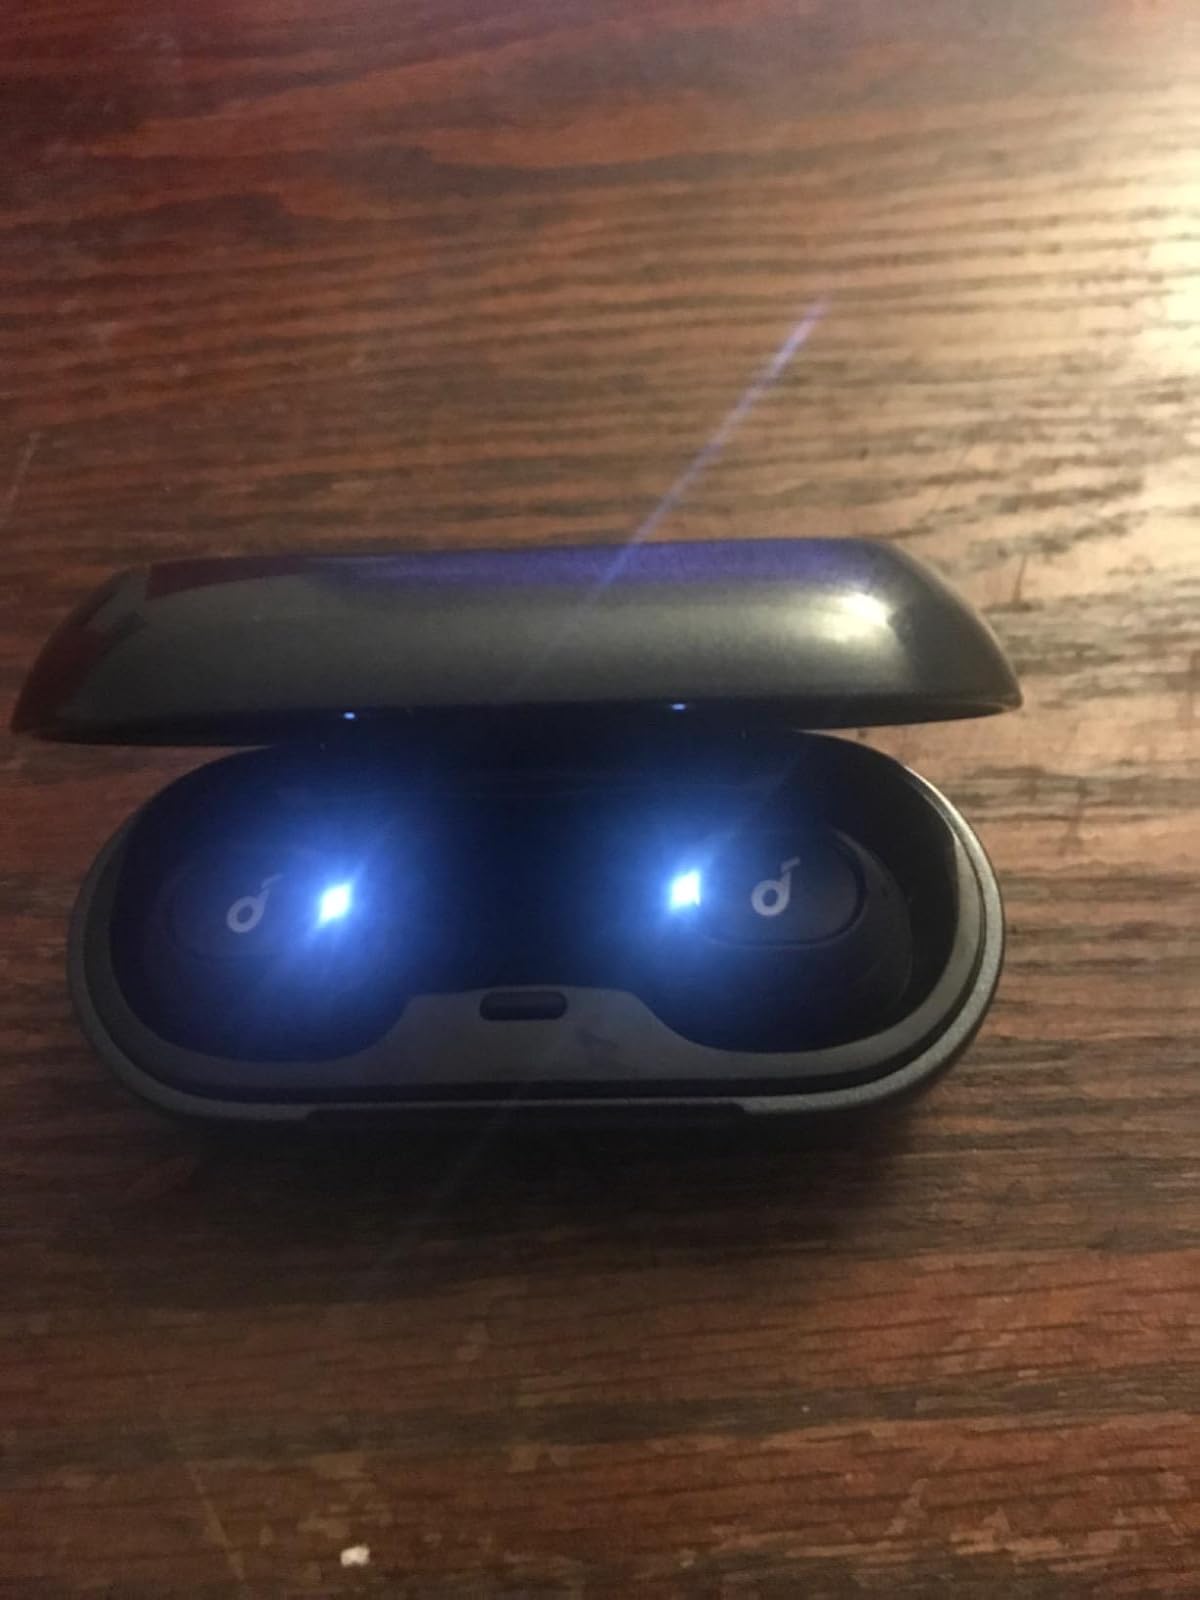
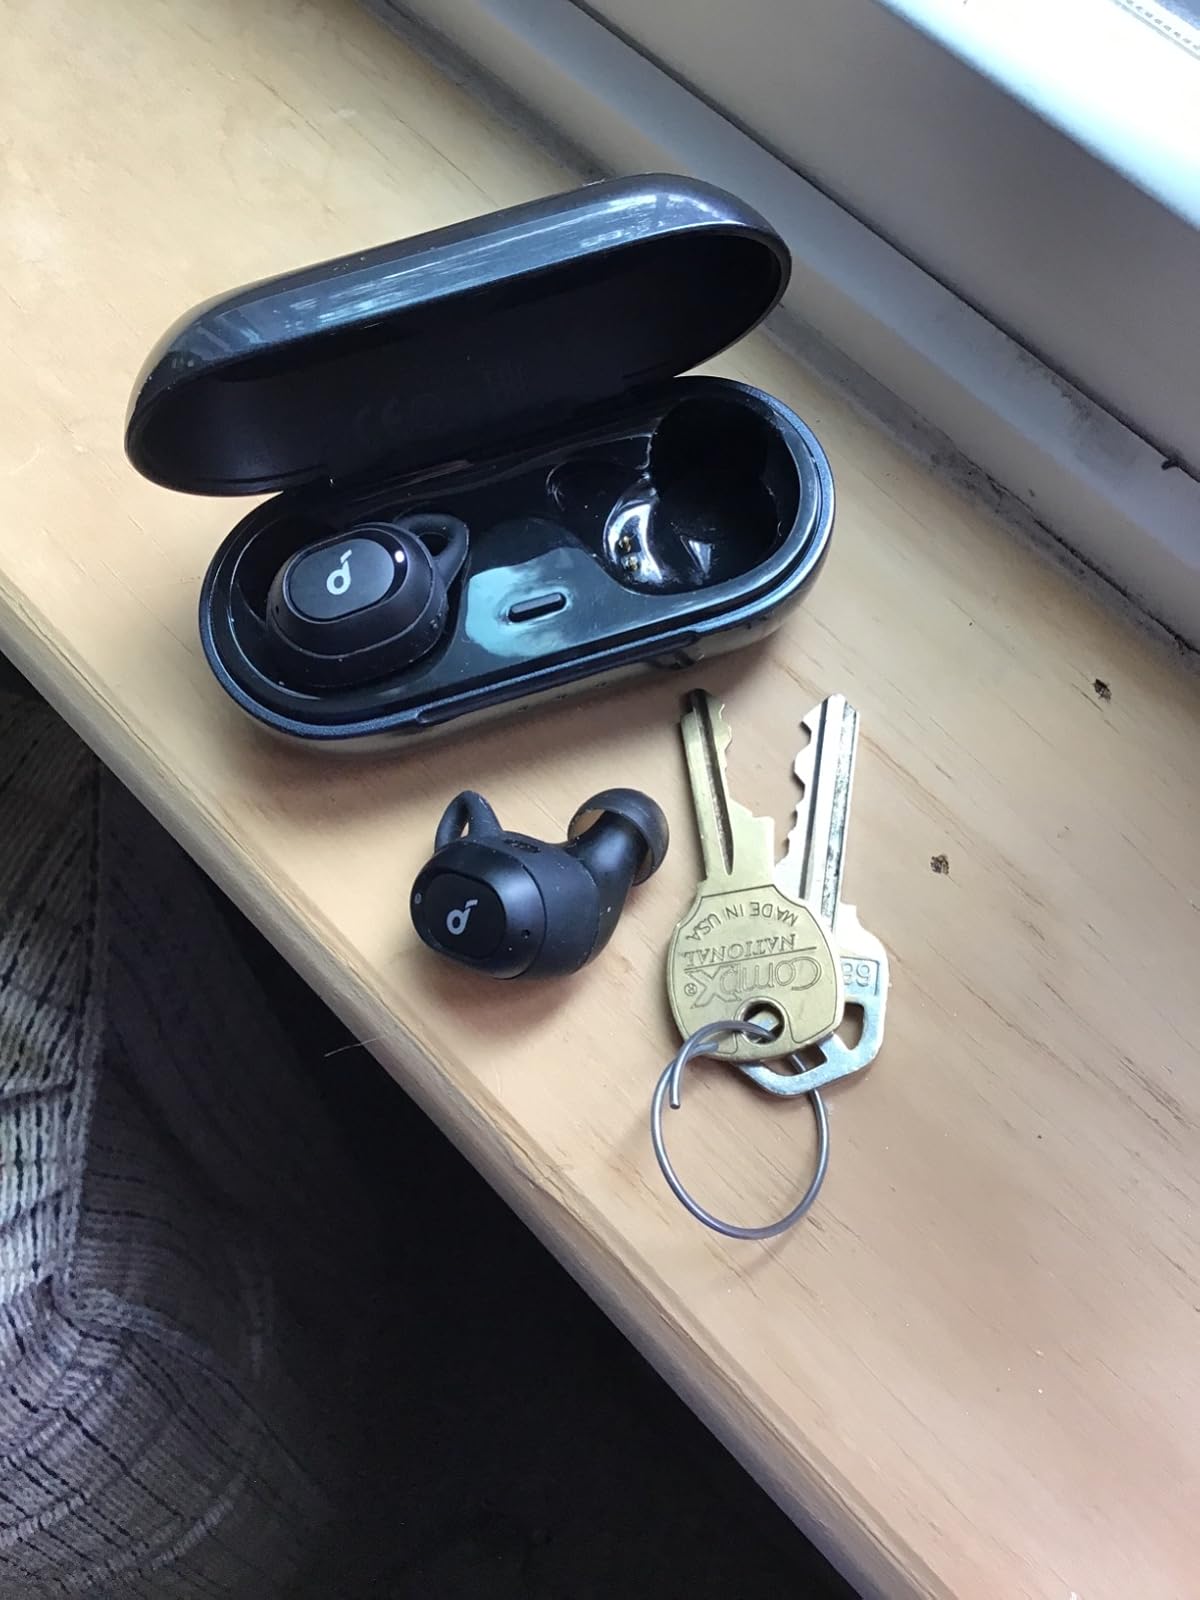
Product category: earbuds
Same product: yes